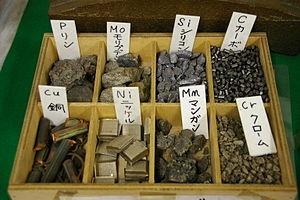
Le nickel est l'élément chimique de numéro atomique 28, de symbole Ni. Le corps simple nickel est un métal.